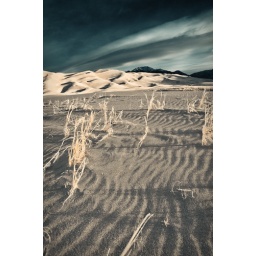
Great Sand Dunes, CO: Patches of grass blow in the wind at the base of the sand dunes